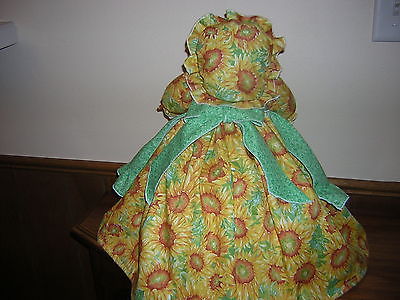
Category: toaster